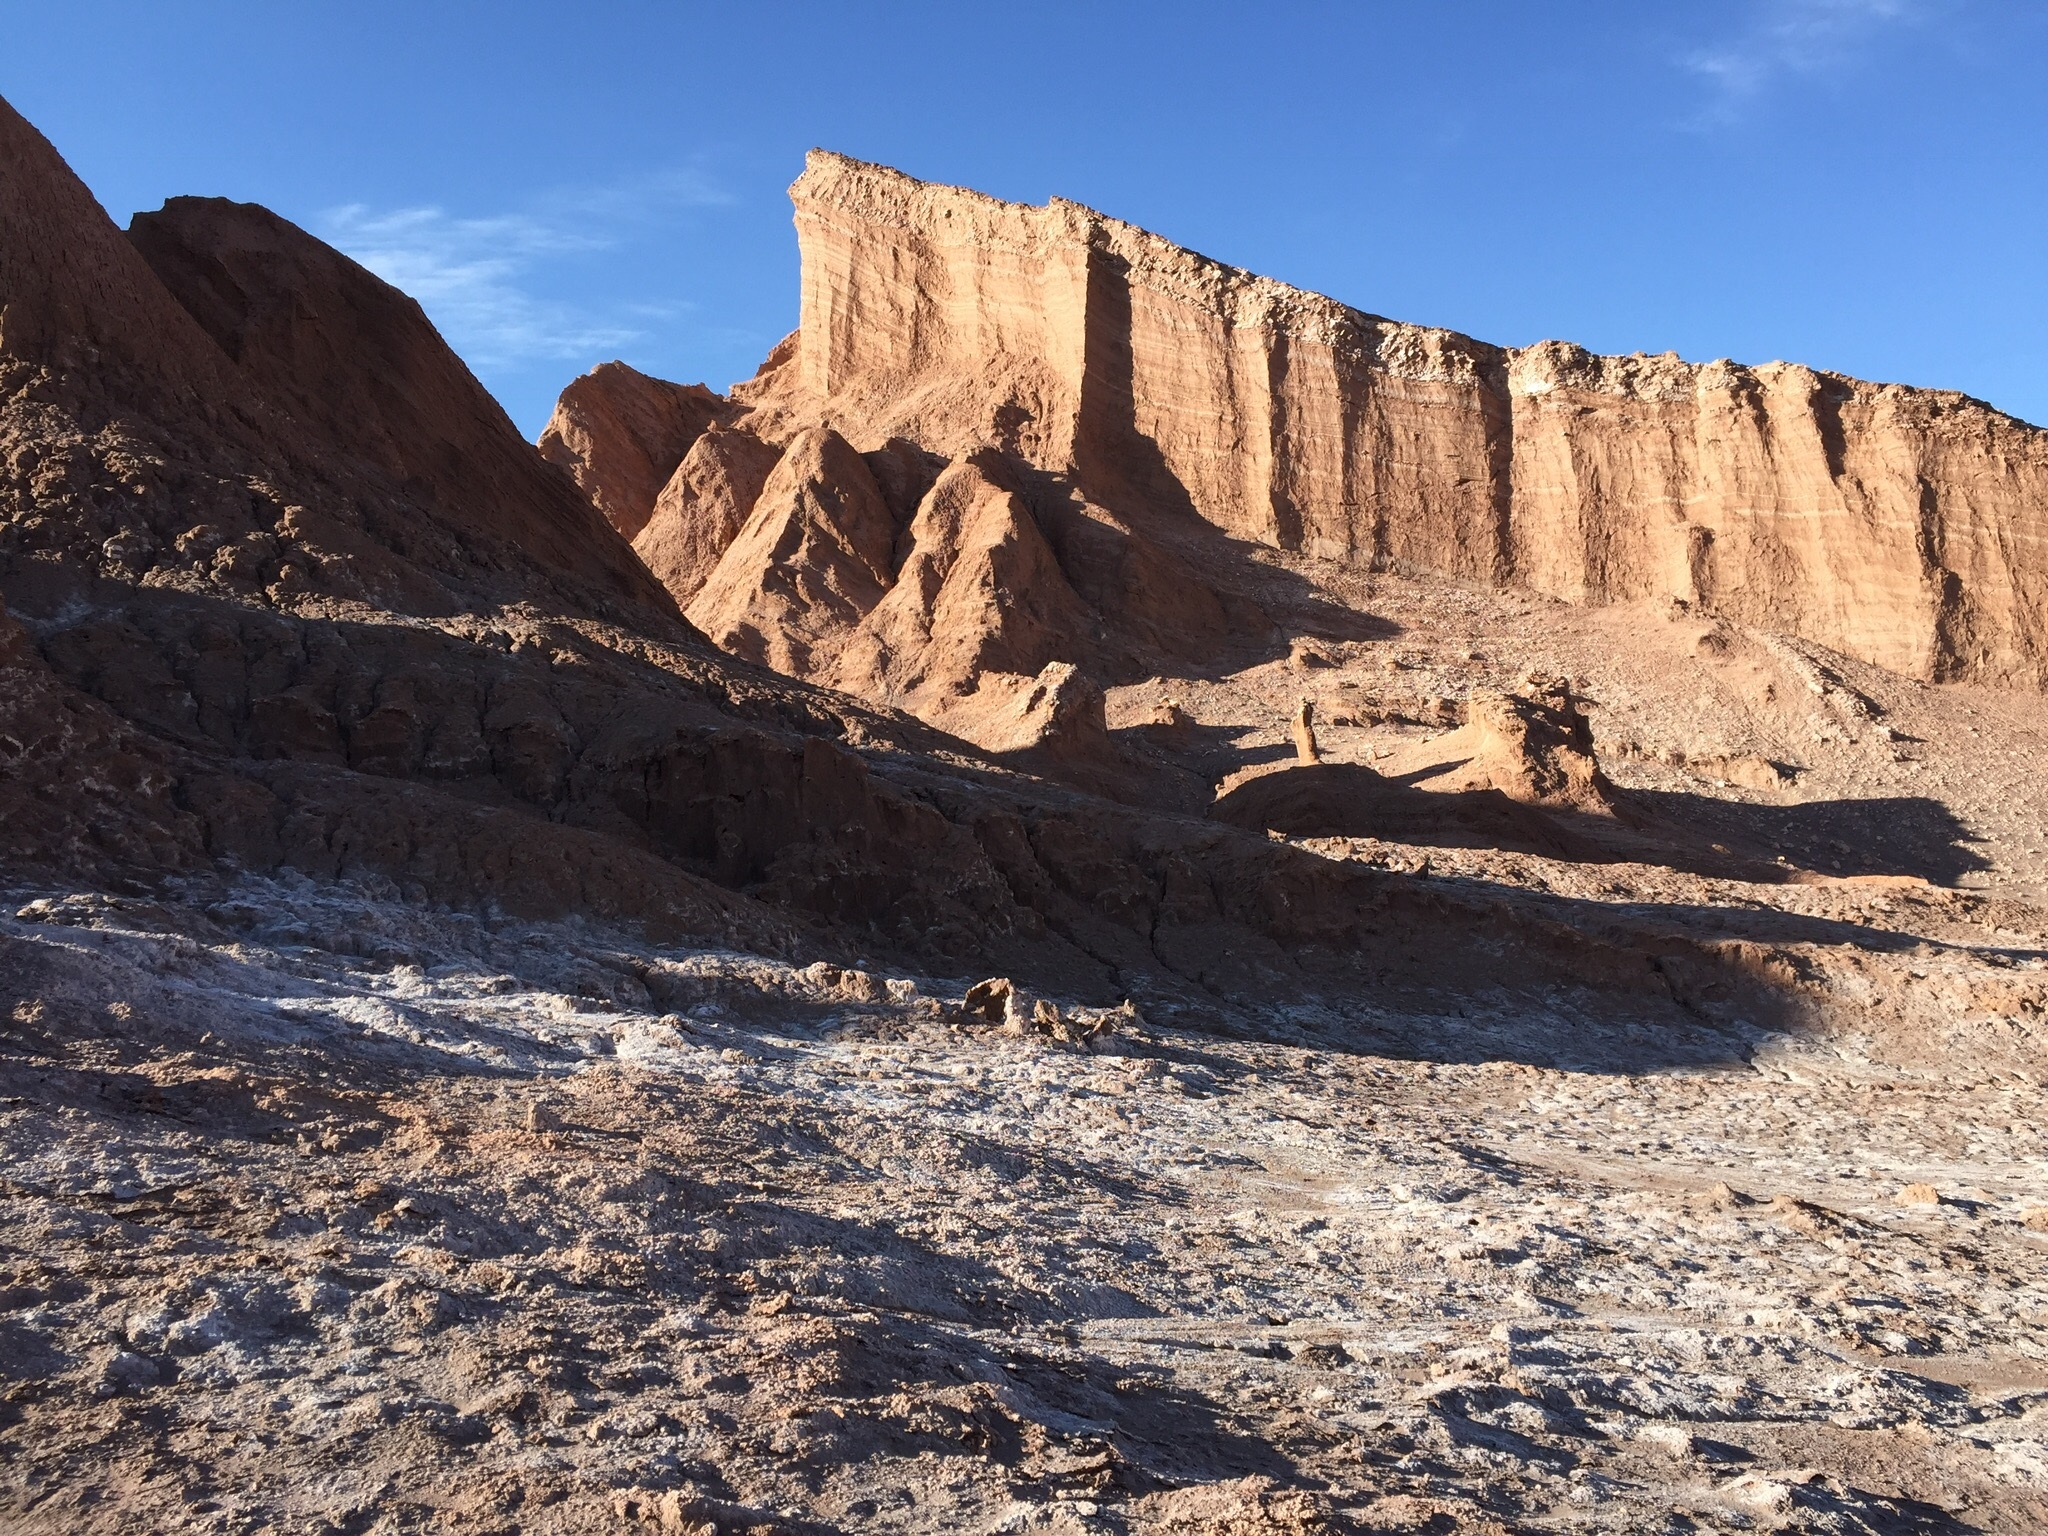
landscape, rock, wilderness, mountain, desert, valley, formation, cliff, canyon, terrain, national park, material, ridge, chile, geology, badlands, plateau, pedro, wadi, atacama, landform, altiplano, natural environment, geographical feature, mountainous landforms